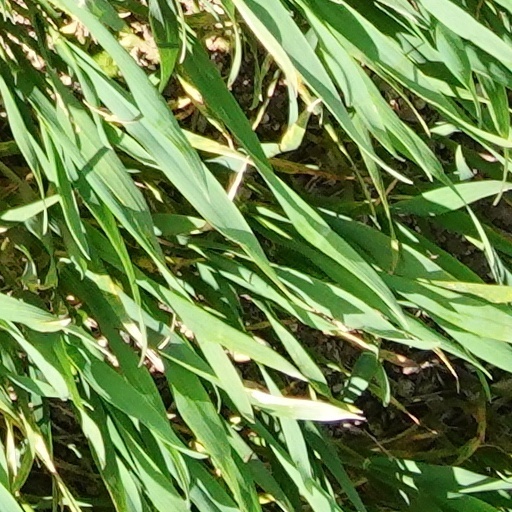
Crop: wheat